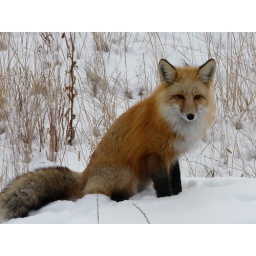
that lives in Butcherknife canyon and runs on the hill behind the house in the mornings.......